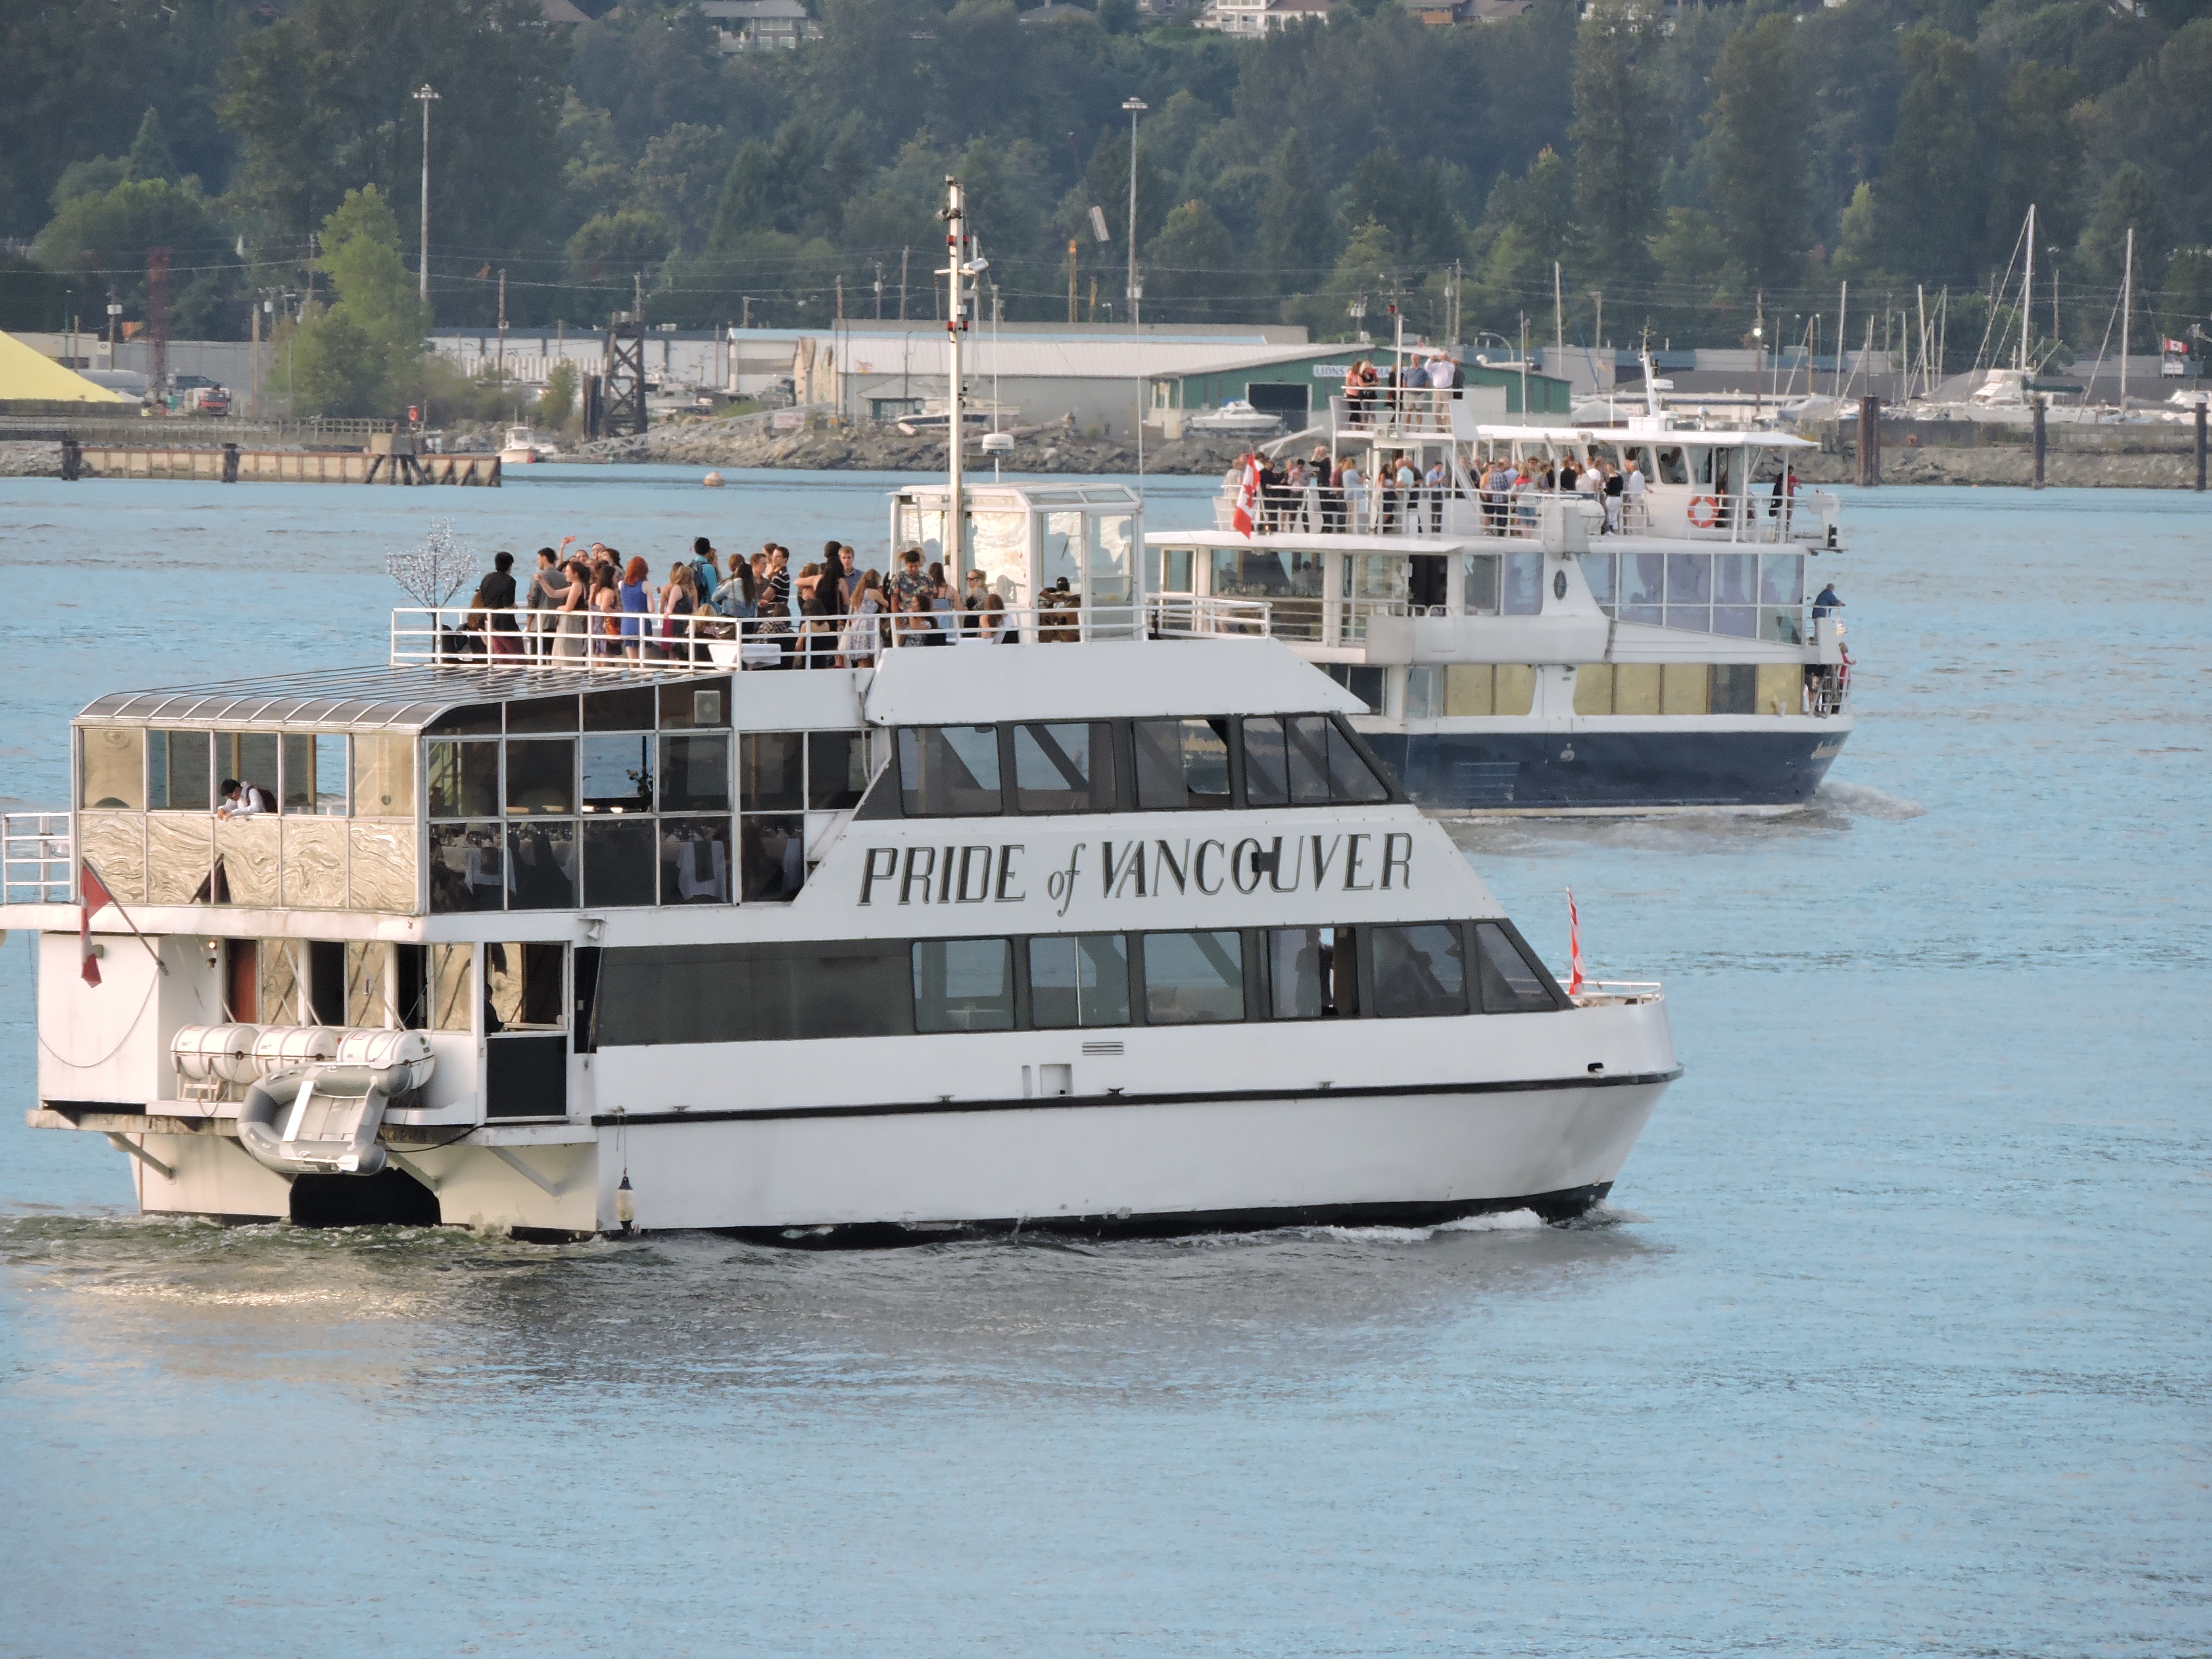
sea, coast, water, ocean, boat, wave, ship, summer, vacation, travel, vessel, vehicle, yacht, holiday, bay, harbor, blue, speed, cargo ship, waterway, ferry, competition, power, luxury, boating, engine, racing, motor, channel, watercraft, fishing vessel, powerboat, motor ship, passenger ship